Summerseat

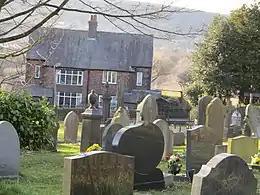
The graveyard by Rowlands Methodist Church

Summerseat is a village in the Metropolitan Borough of Bury, Greater Manchester, England; it is sited directly south of Ramsbottom.